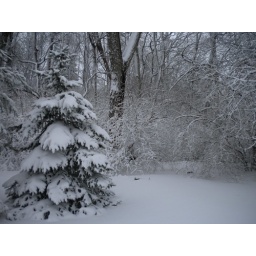
A tree where the birds keep warm in winter